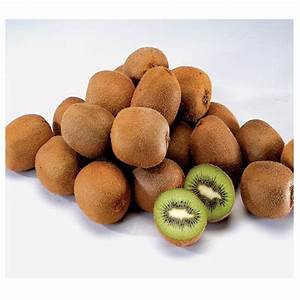
Label: Kiwi